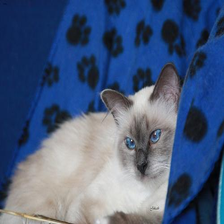
Species: cat
Breed: Birman